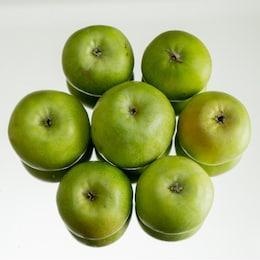
Label: apple